Tabon Caves

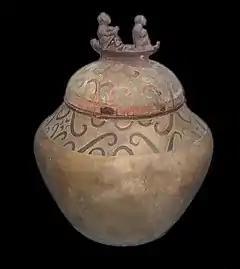
The Manunggul burial jar, one of the numerous burial jars found on the cave system.

Between 1962 and 1966, the cave system was explored and researched by Robert B. Fox together with a team from the National Museum of the Philippines. Among those discovered on the site was the Tabon Man, which is believed to be 22,000 to 24,000 years old. The team also found over 1,500 burial jars, including the Manunggul Jar, a burial jar remarkable for its near-perfect condition. Other finds included earthenware, jade ornaments and jewelry, as well as primitive stone tools, animal bones, and human fossils dating back to 47,000 years ago, the earliest human remains found in the Philippines. These discoveries indicated that the site was inhabited by early humans from at least 50,000 years ago, with the limestone formations in the site dated as being formed 25 million years ago during the Lower Middle Miocene period.